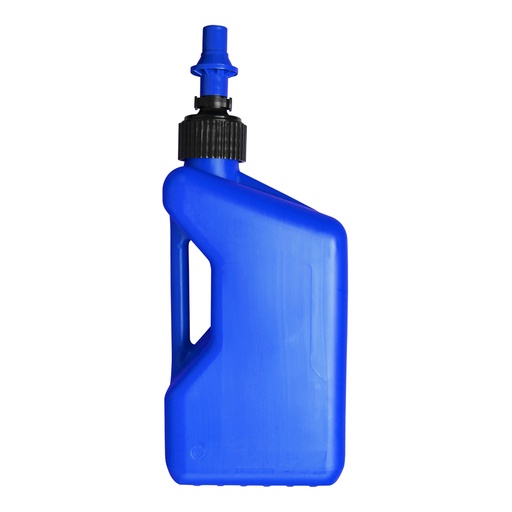
TUFF JUGS 20 LITRE TUFF JUG BLUE/BLUE RIPPER CAP
5 gallon/2Liter Blue Tuff Jug with Blue Ripper Cap Features a uniquely designed spout that seals to your tank, then allows the fuel to flow quickly and easily, pouring 5 gallons in 45 seconds Fluids stop flowing and automatically shuts off as fuel level in tank fills to end of spout to prevent over filling and spills Just pull up and the valve in the Tuff Jug's no-spill spout automatically closes, keeping your precious fuel in the jug and off the ground Heavy-duty body with 20-Litre capacity with an ergonomically designed handle making pouring easy, great for racers, farm machinery, and agricultural applications with top-fill tanks
Brand: Tuff Jugs
Category: Vehicles & Parts > Vehicle Parts & Accessories > Vehicle Maintenance, Care & Decor > Portable Fuel Cans